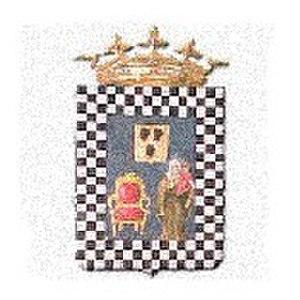
Coro ou Santa Ana de Coro, est la capitale de l'État de Falcón au Venezuela, fondée en 1527. En 2008, sa population s'élève à 258 264 habitants. Coro et son port de La Vela sont inscrits sur la liste du patrimoine mondial comme site culturel et sur la liste du patrimoine mondial en péril.
Miranda est l'une des 25 municipalités de l'État de Falcón au Venezuela. Son chef-lieu est Coro, capitale de l'État. En 2011, la population s'élève à 211 537 habitants.